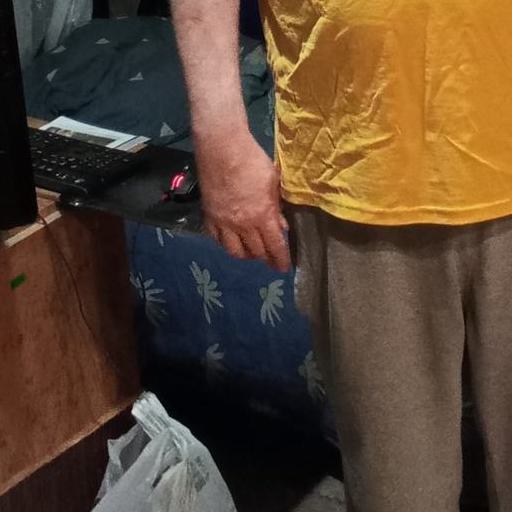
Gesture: no_gesture